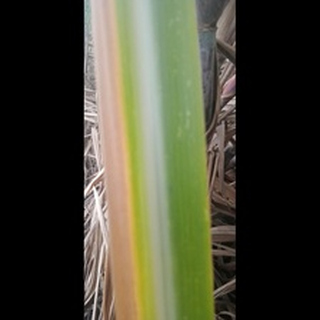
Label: sugarcane_yellow_leaf_disease